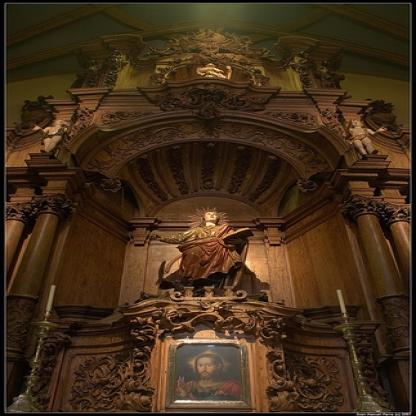
Scene: Indoor